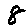
Label: 8